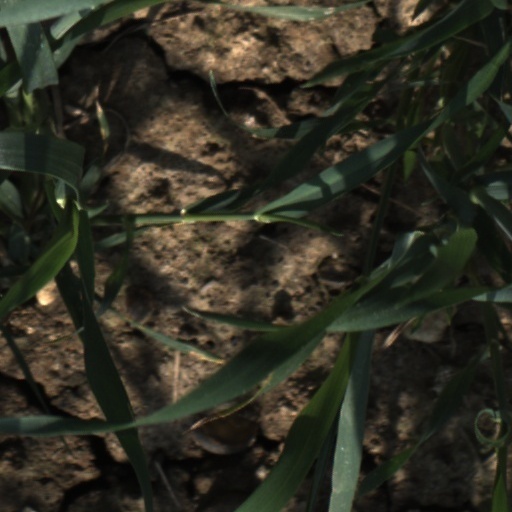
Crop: wheat